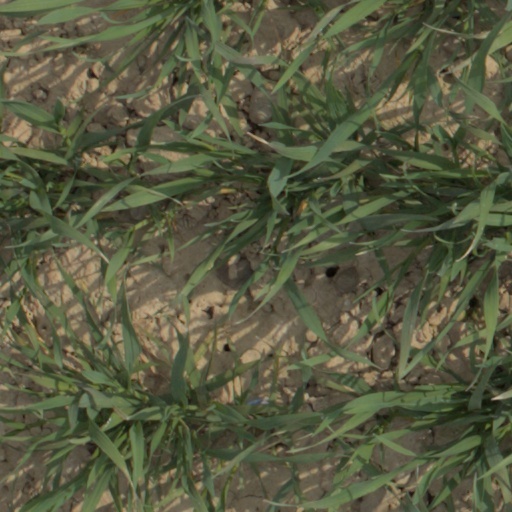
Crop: wheat